Performance poetry

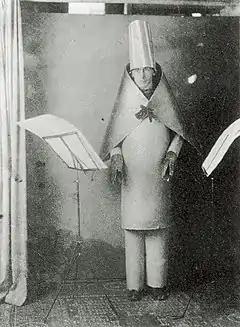
Hugo Ball performing at the Cabaret Voltaire

The phenomenon of performance poetry, a kind of poetry specifically made for and offered during a performance before an audience goes back to Dada, the term itself only emerged later.